CESC Limited

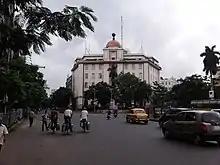
Victoria House at Esplanade, Kolkata, the headquarters of CESC.

The Calcutta Electric Supply Corporation (CESC) is the Kolkata-based flagship company of the RP-Sanjiv Goenka Group, born from the erstwhile RPG Group, under the chairmanship of businessman Sanjiv Goenka. It is an Indian electricity generation and the sole distribution company serving of area administered by the Kolkata municipal corporation, in the city of Kolkata, as well as parts of Howrah, Hooghly, 24 Parganas (North) and 24 Parganas (South) districts in the state of West Bengal. It also serves power distribution in Kota, Bikaner and Bharatpur in Rajasthan under the name CESC RAJASTHAN. It serves 3.0 million consumers approximately, which includes domestic, industrial and commercial users.